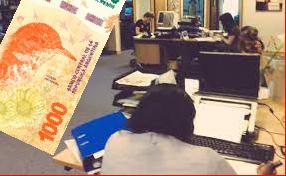
Denominación: 1000